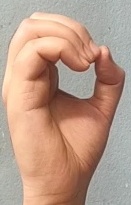
ASL sign: O